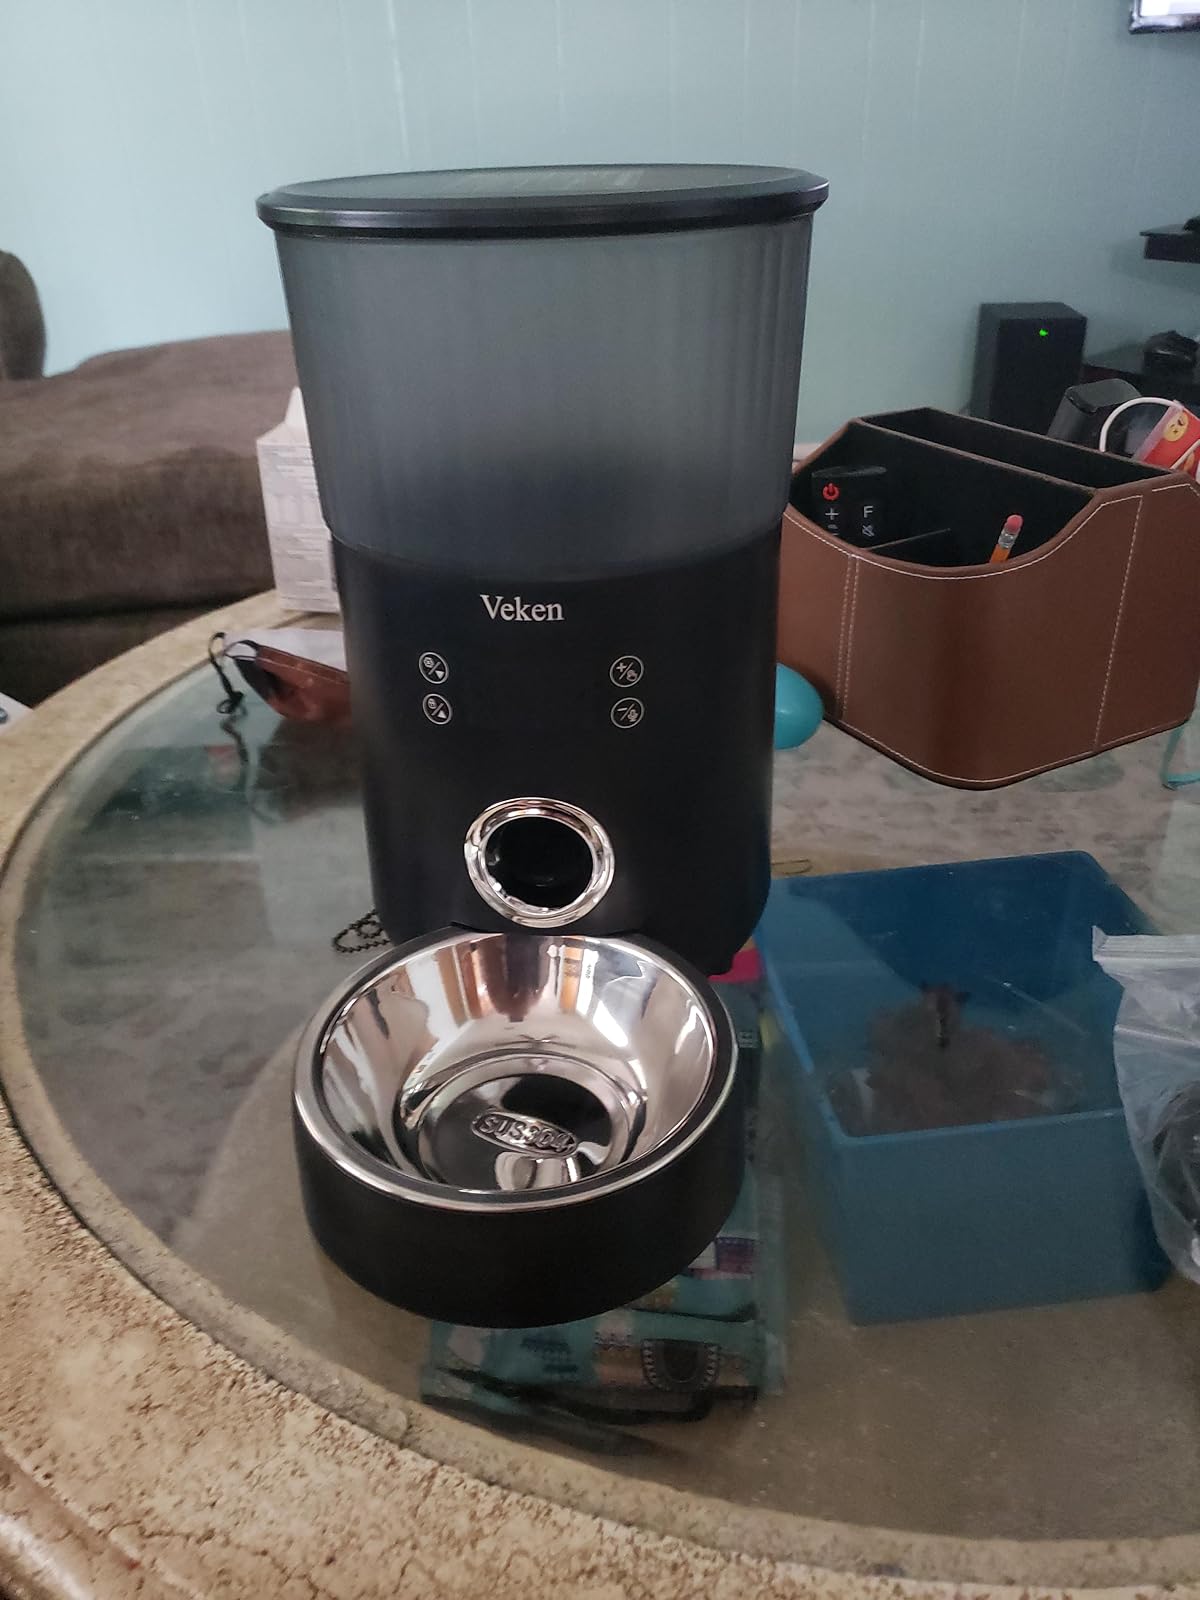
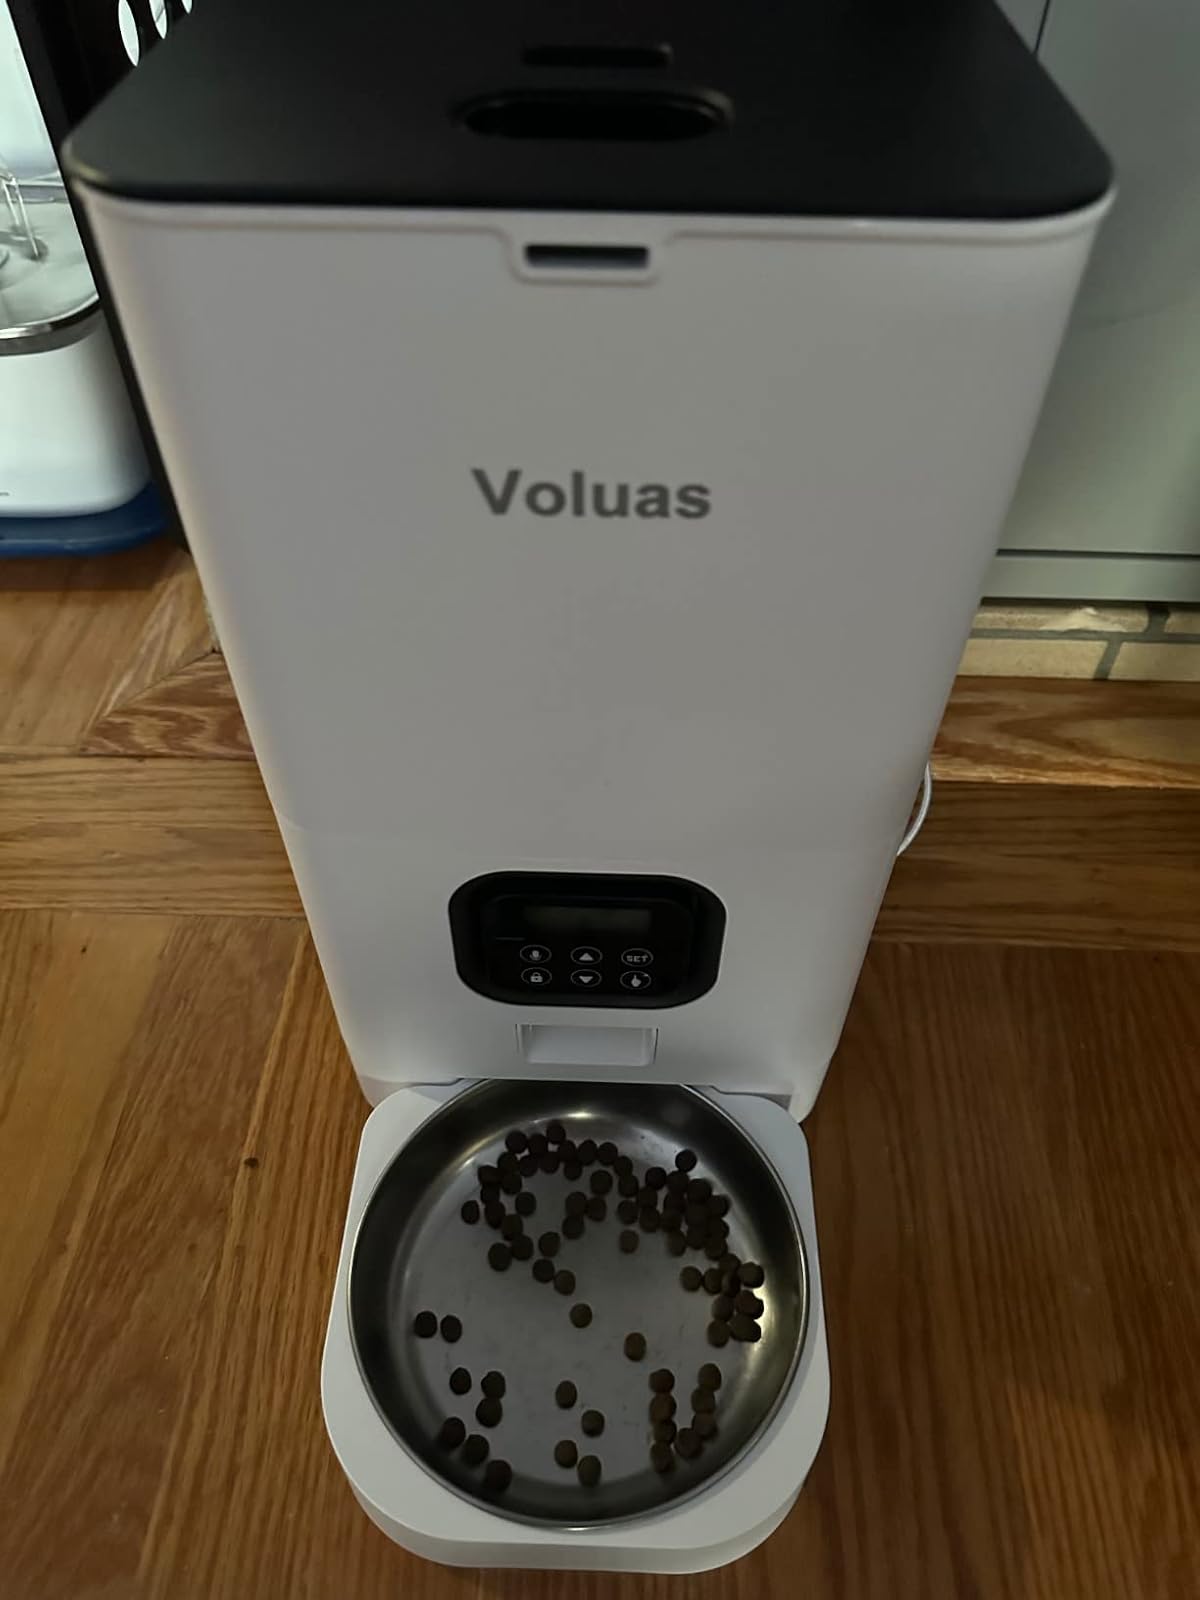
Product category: items_feeder
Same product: no